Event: Nepal Earthquake
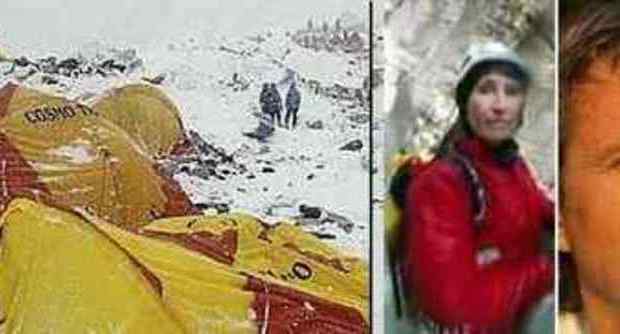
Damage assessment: no_damage